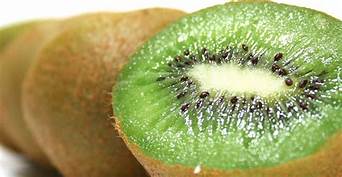
Label: Kiwi